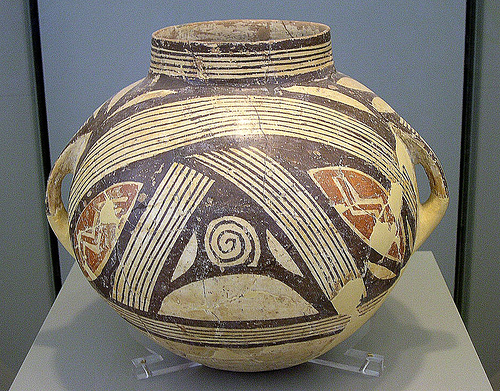
user: Given an image and a question. Answer the question in a short answer. Question: Where is this art typically displayed? Short Answer:
assistant: museum